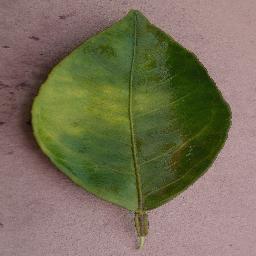
Label: Orange___Haunglongbing_(Citrus_greening)